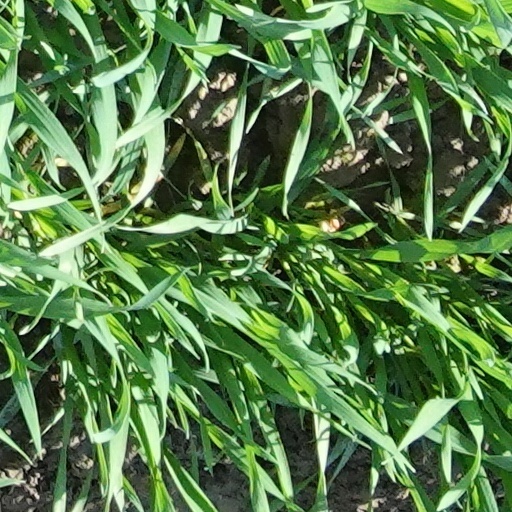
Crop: wheat